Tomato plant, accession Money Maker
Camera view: horizontal (90 deg, fisheye); turntable rotation: 90 degrees
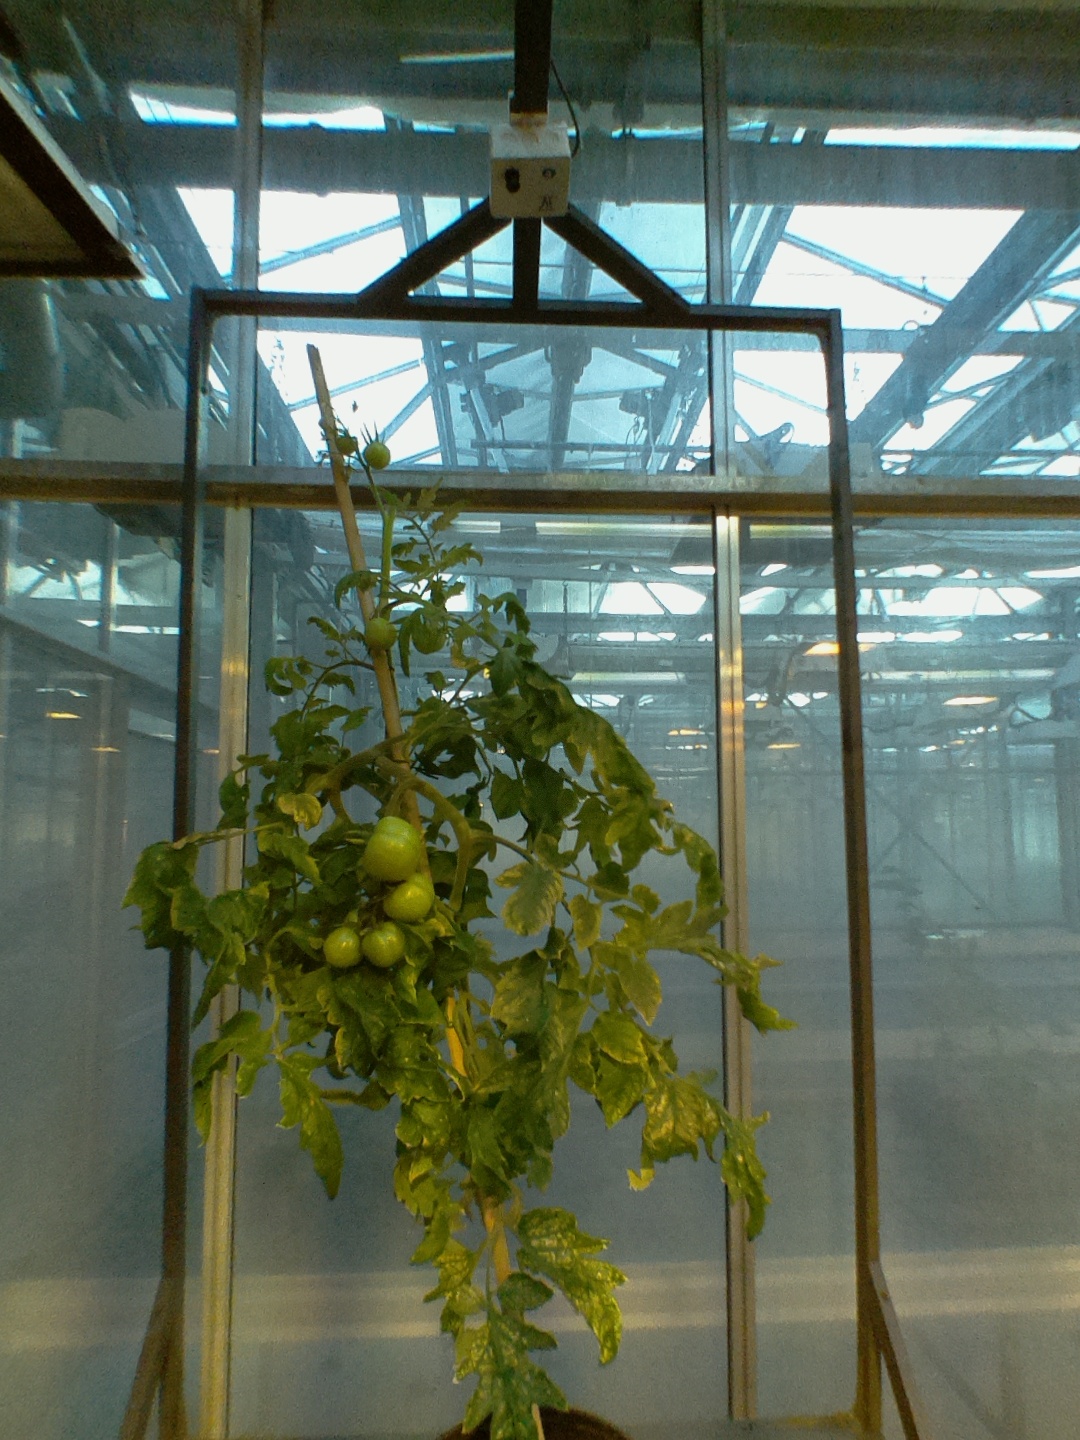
BBCH growth stage 79: 90% -100% of final fruit size